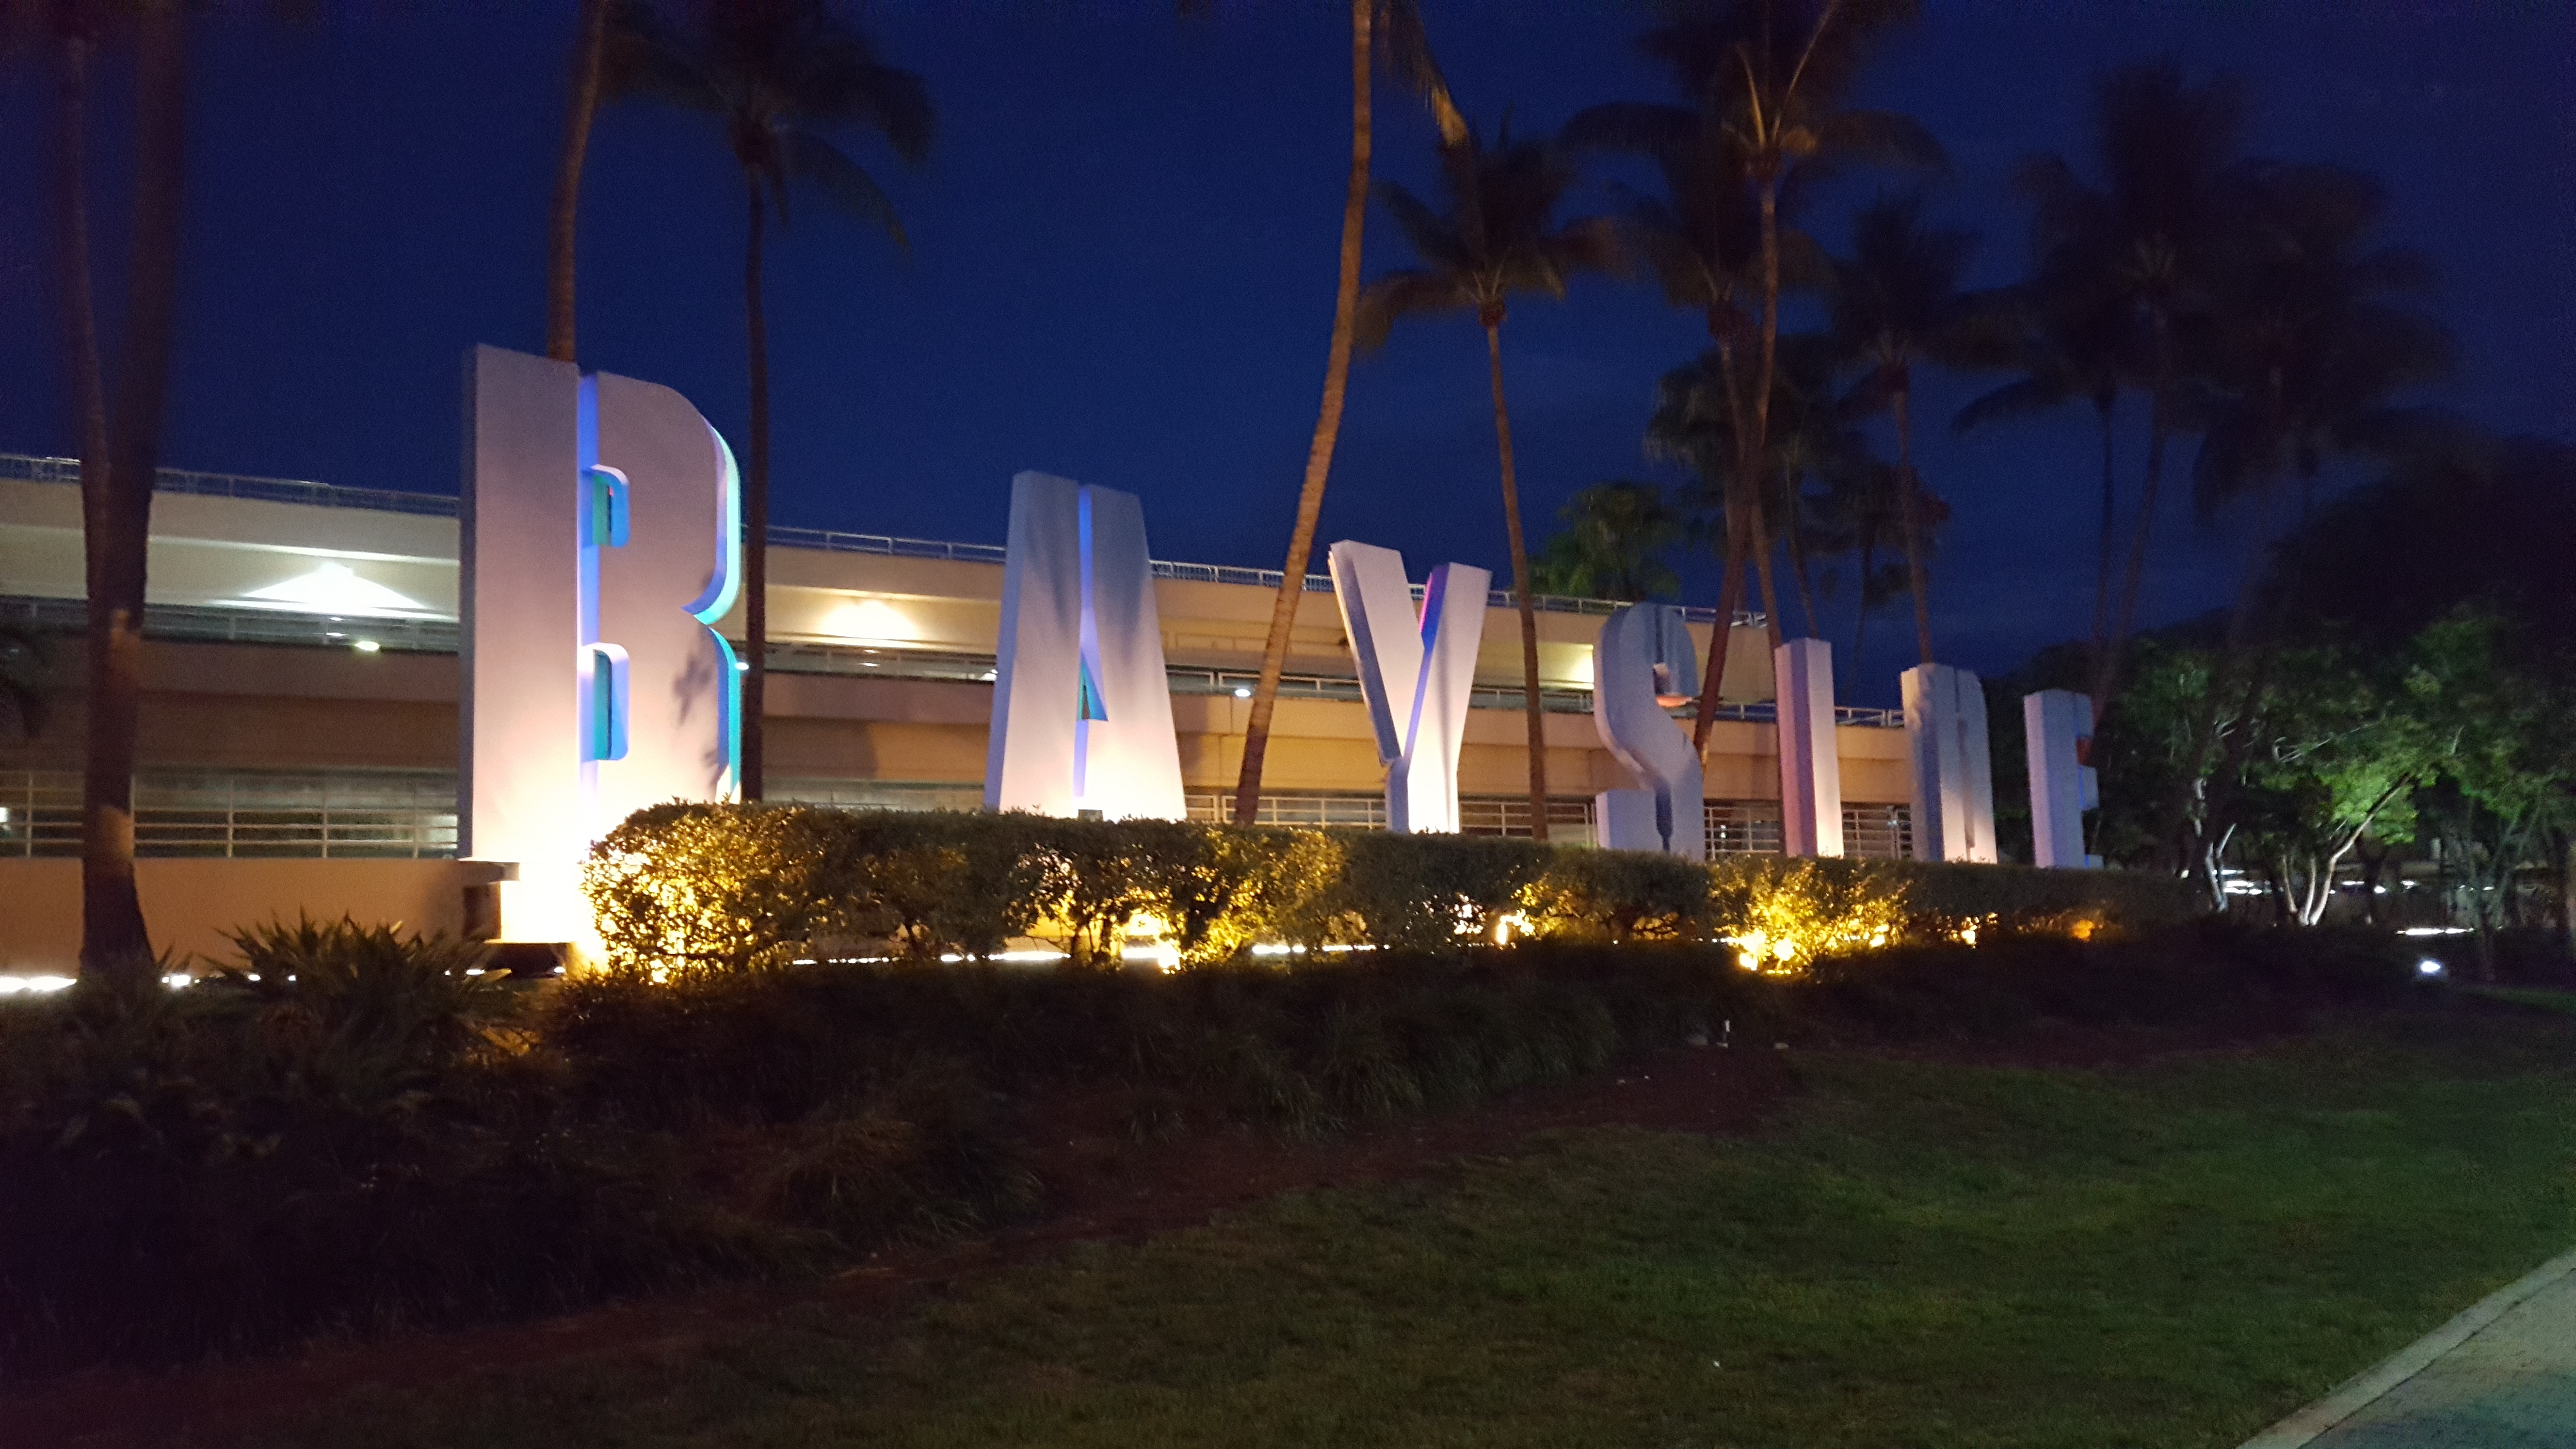
miami, property, architecture, night, lighting, home, real estate, residential area, sky, hotel, building, house, mixed use, estate, landscape lighting, facade, city, corporate headquarters, evening, resort